Clara Wehl

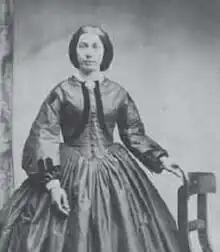

Clara Christine Maria Wehl (née Mueller; 1833 – 31 July 1901) was a German-born Australian botanist. She is known for her contributions to Australian botany through her scientific collections in Australia. The genus "Wehlia" and the species "Gigartina wehliae" are named in her honour.